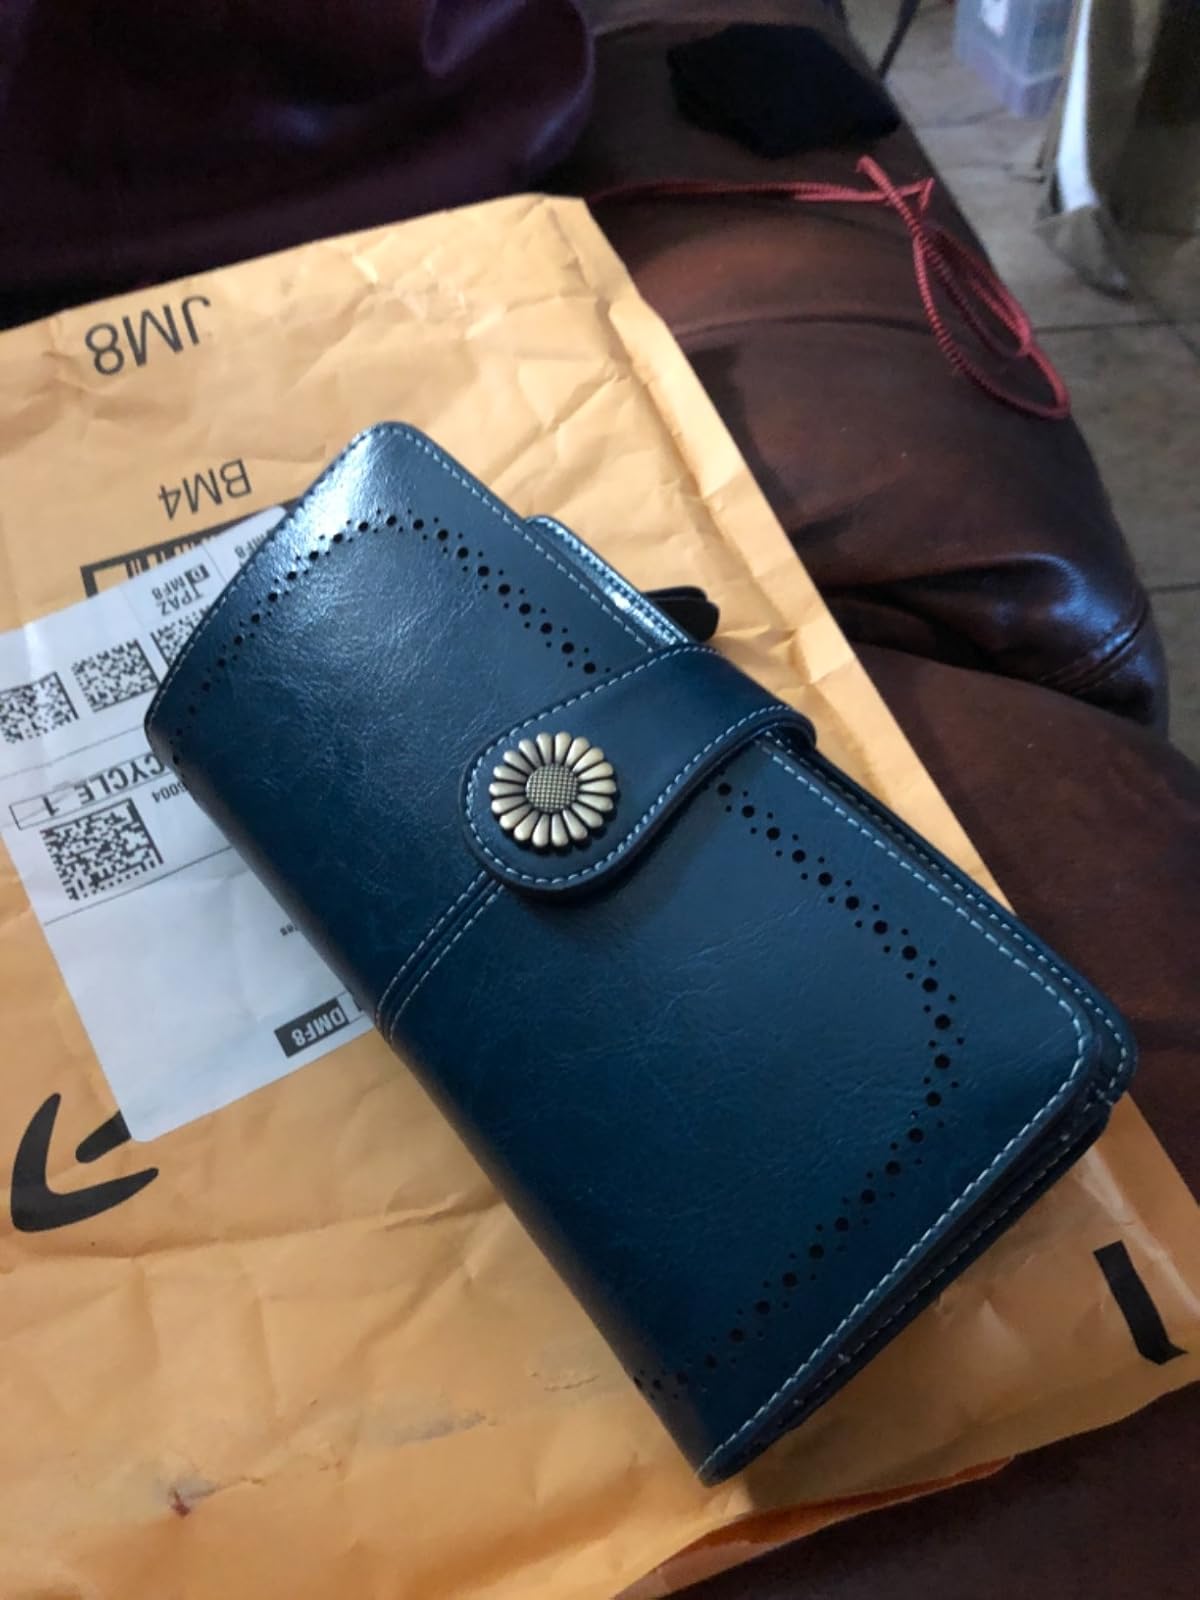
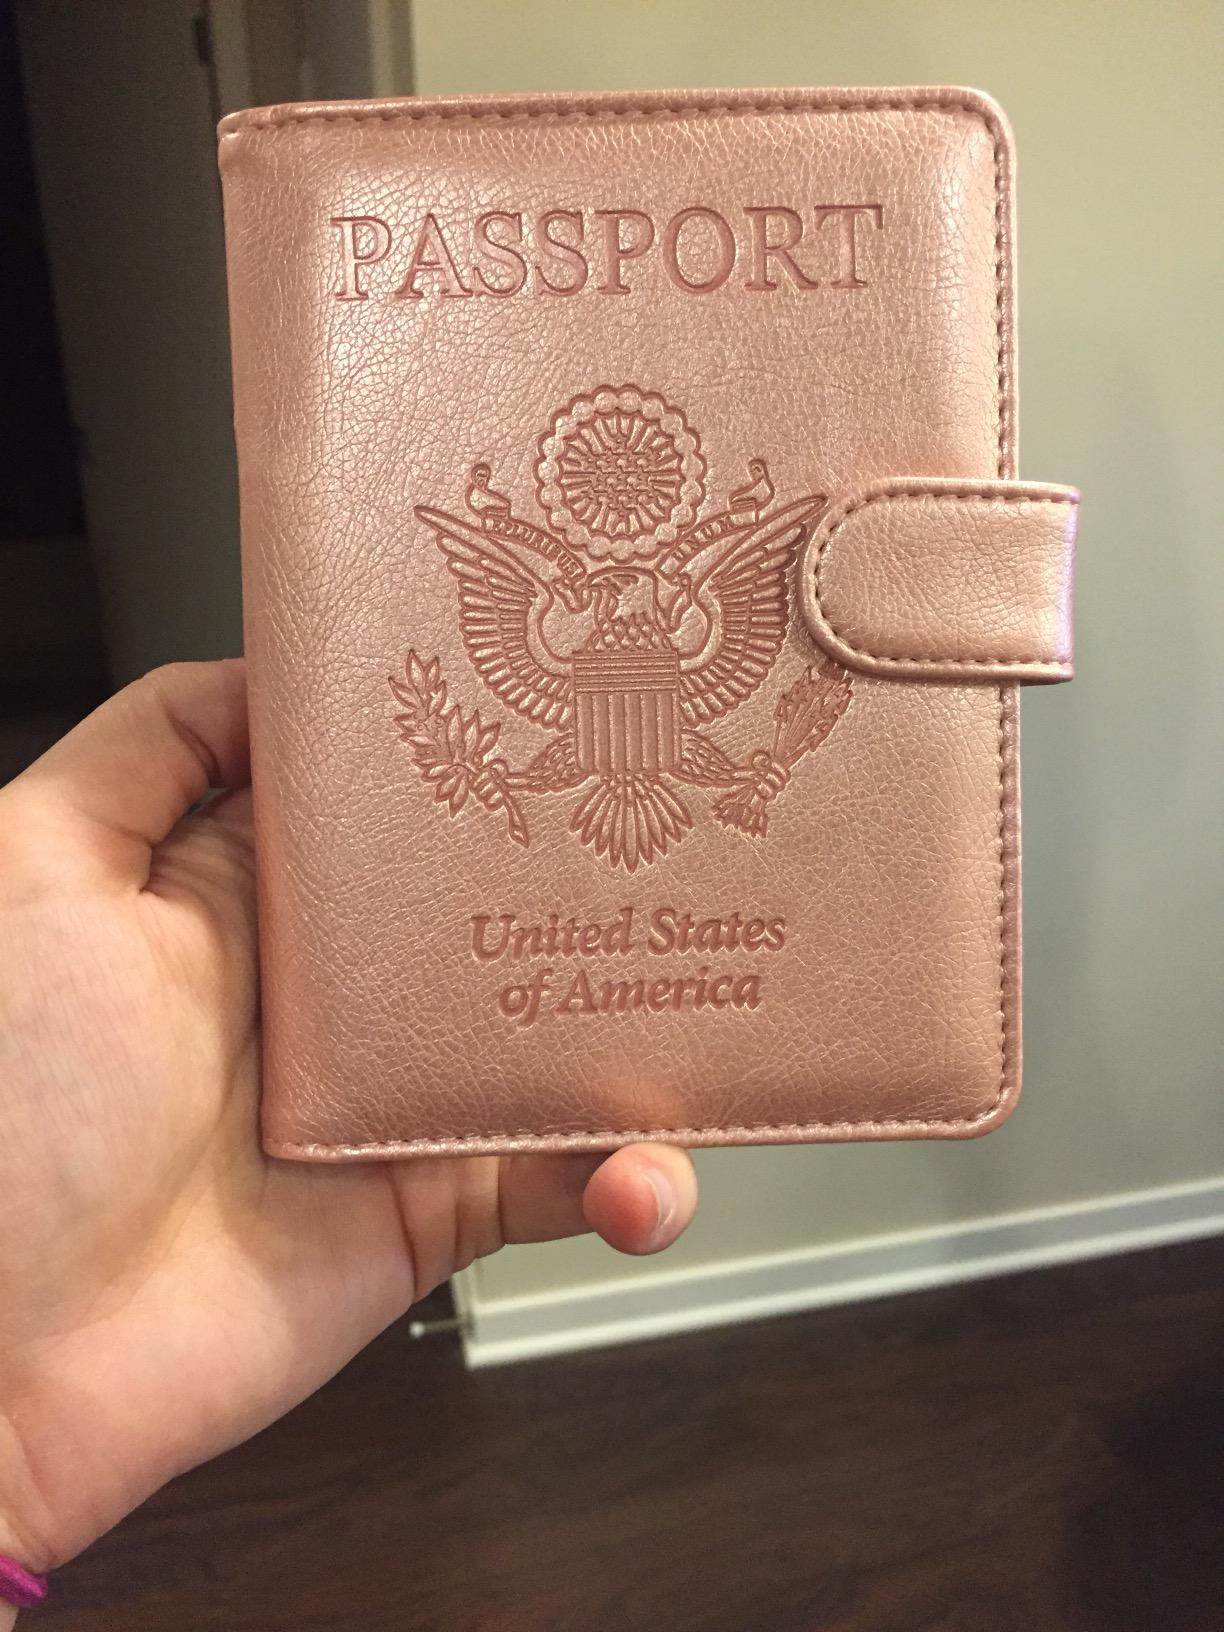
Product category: accessories_wallet
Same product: no